Münchberg–Zell railway

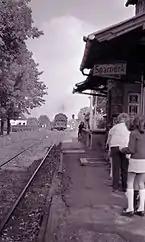
Train at Sparneck's old station

The Münchberg–Zell railway was a south German branch line in Bavaria. It linked the former county town of Münchberg in the Bavarian province of Upper Franconia with the market town of Zell im Fichtelgebirge. This standard gauge, single tracked "Lokalbahn" ('local line') was 10 km long and was opened on 17 October 1902 by the Royal Bavarian State Railways.